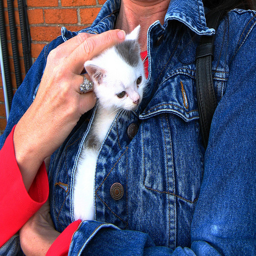
a person holds a kitting inside of their jacket
This is a picture if a person holding a white cat
a small kitchen being held inside a woman's coat
A gray and white kitten tucked into a woman's jean jacket.
A woman holding a small white kitten inside her jacket.